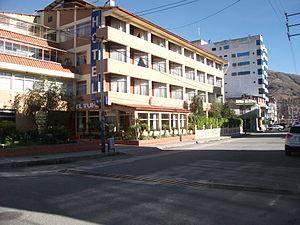
La « Très Noble et Généreuse Ville de Huaraz » et « Capitale de l'Amitié Internationale » se situe dans la partie centrale de la Cordillère des Andes péruvienne, au centre du département de Ancash, sur la rive droite de la rivière Santa à 3 052 m d'altitude dans la vallée Callejón de Huaylas.